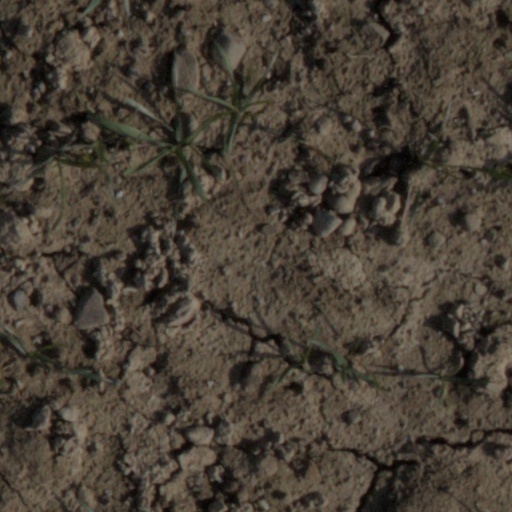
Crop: wheat